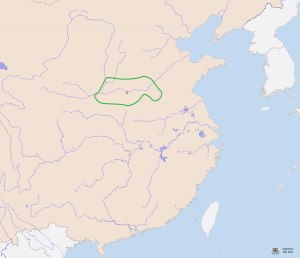
Xia-dynastiet
Foreslået placering af Xia-dynastiets herskerdømme
Xia-dynastiet er et legendarisk dynasti, der skulle have regeret før bronzealderens første historisk beskrevne Shang-dynasti i Kina. Xia er ifølge kinesisk tradition det første kinesiske dynasti, men der findes ikke umiddelbare arkæologiske beviser for dynastiets eksistens. Der er derfor tvivl om, hvorvidt Xia-dynastiet overhovedet har eksisteret eller kun er en legende, der skulle fremme Zhou-dynastiets egne politisk-mytologiske sagn. Zhou-traditionen beskriver nemlig, at ligesom Xia blev erobret af Shang-dynastiet, så har Zhou-dynastiet erobret Shang. Traditionelt beskrives Xia som starten på arveligt monarki i Kina i stedet for udpegning af den bedst egnede kandidat.